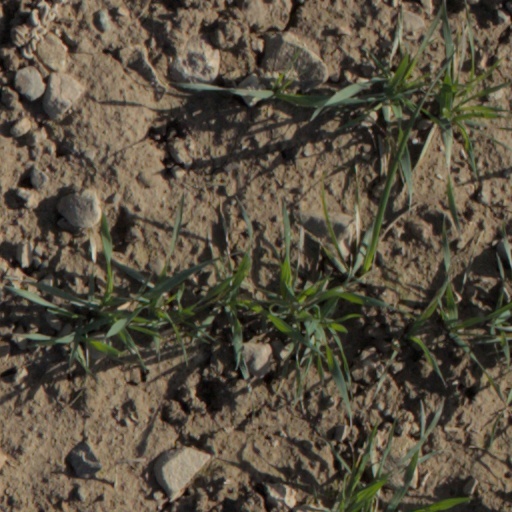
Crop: wheat